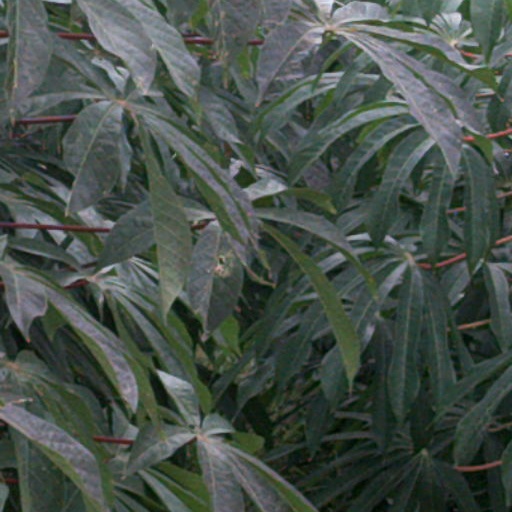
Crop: cassava